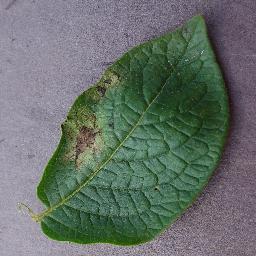
Label: Potato___Late_blight